12th Massachusetts Infantry Regiment

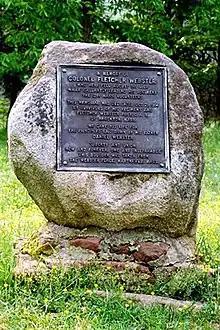
Memorial on the Manassas National Battlefield Park to Colonel Fletcher Webster, original commander of the 12th Massachusetts Infantry

The 12th Regiment Massachusetts Volunteer Infantry was an infantry regiment in the Union Army during the American Civil War. Formed on June 14, 1861, in Boston, Massachusetts, it was nicknamed the “Webster Regiment” after its first colonel, Colonel Fletcher Webster, son of U.S. Senator Daniel Webster.